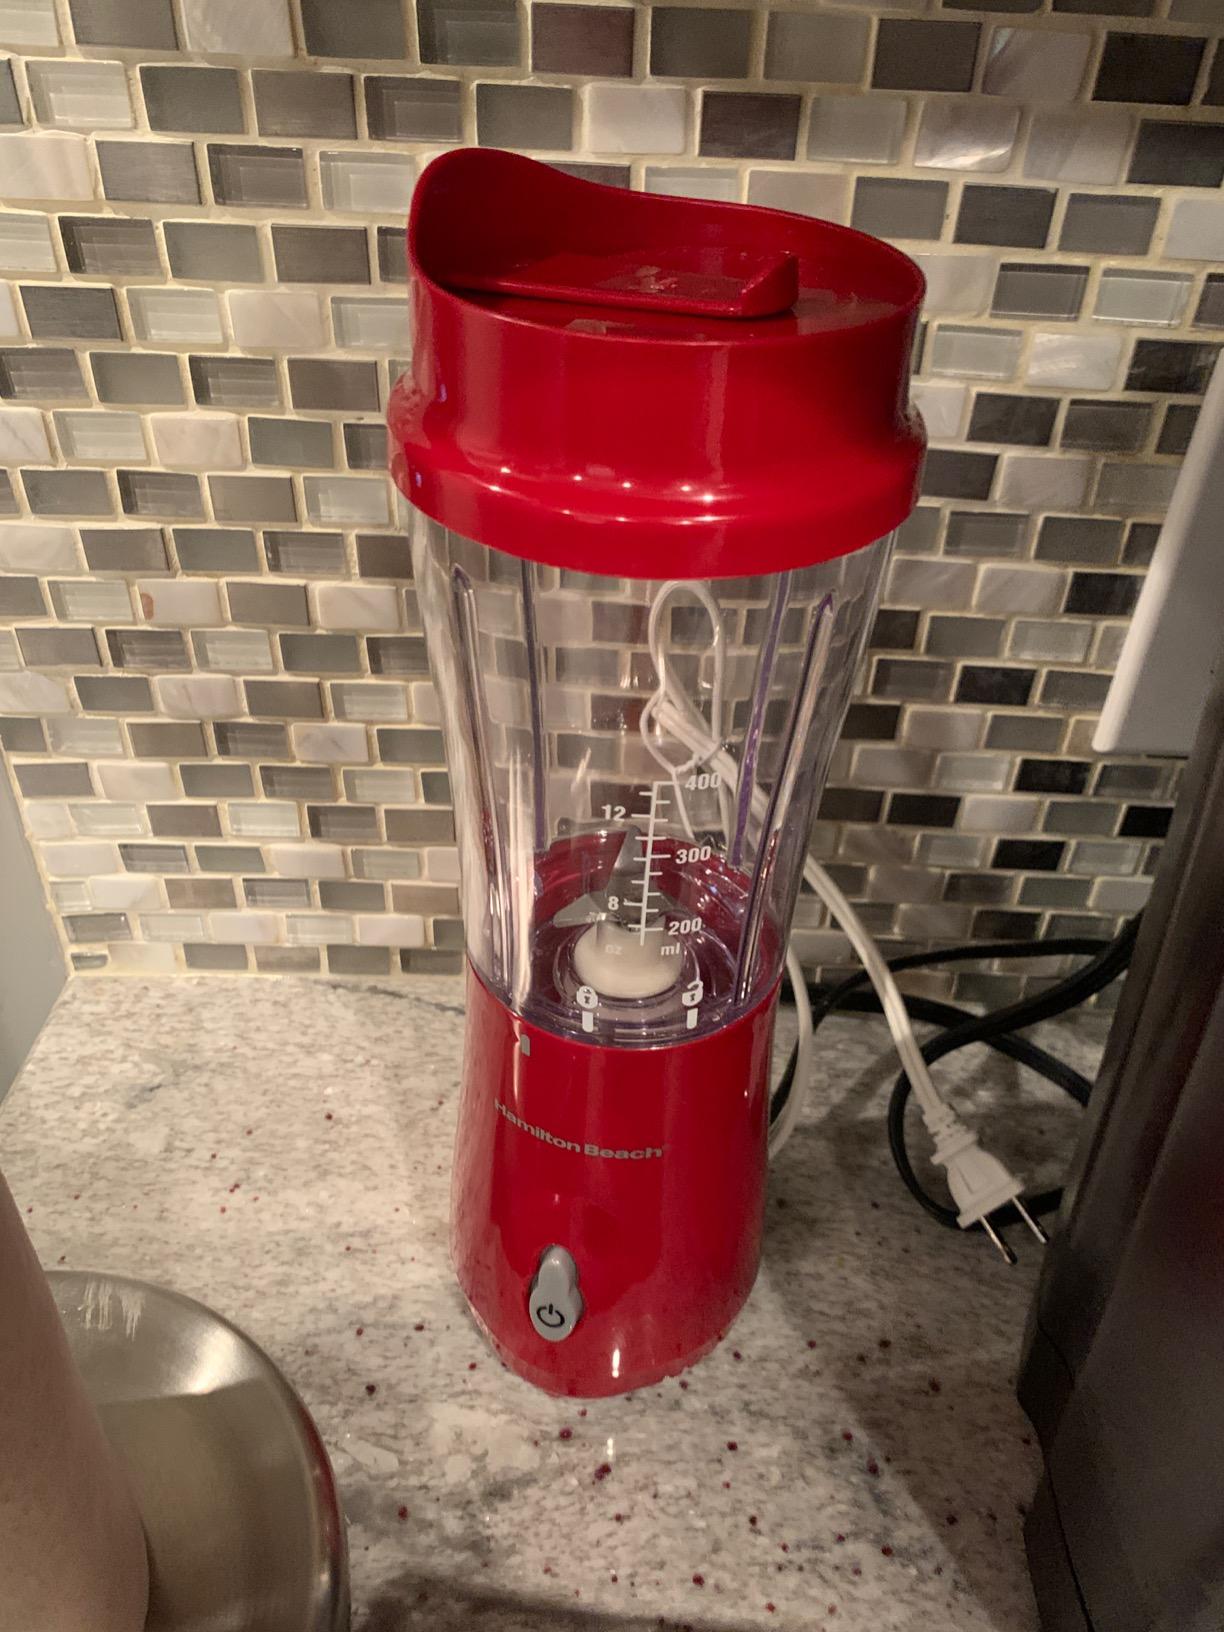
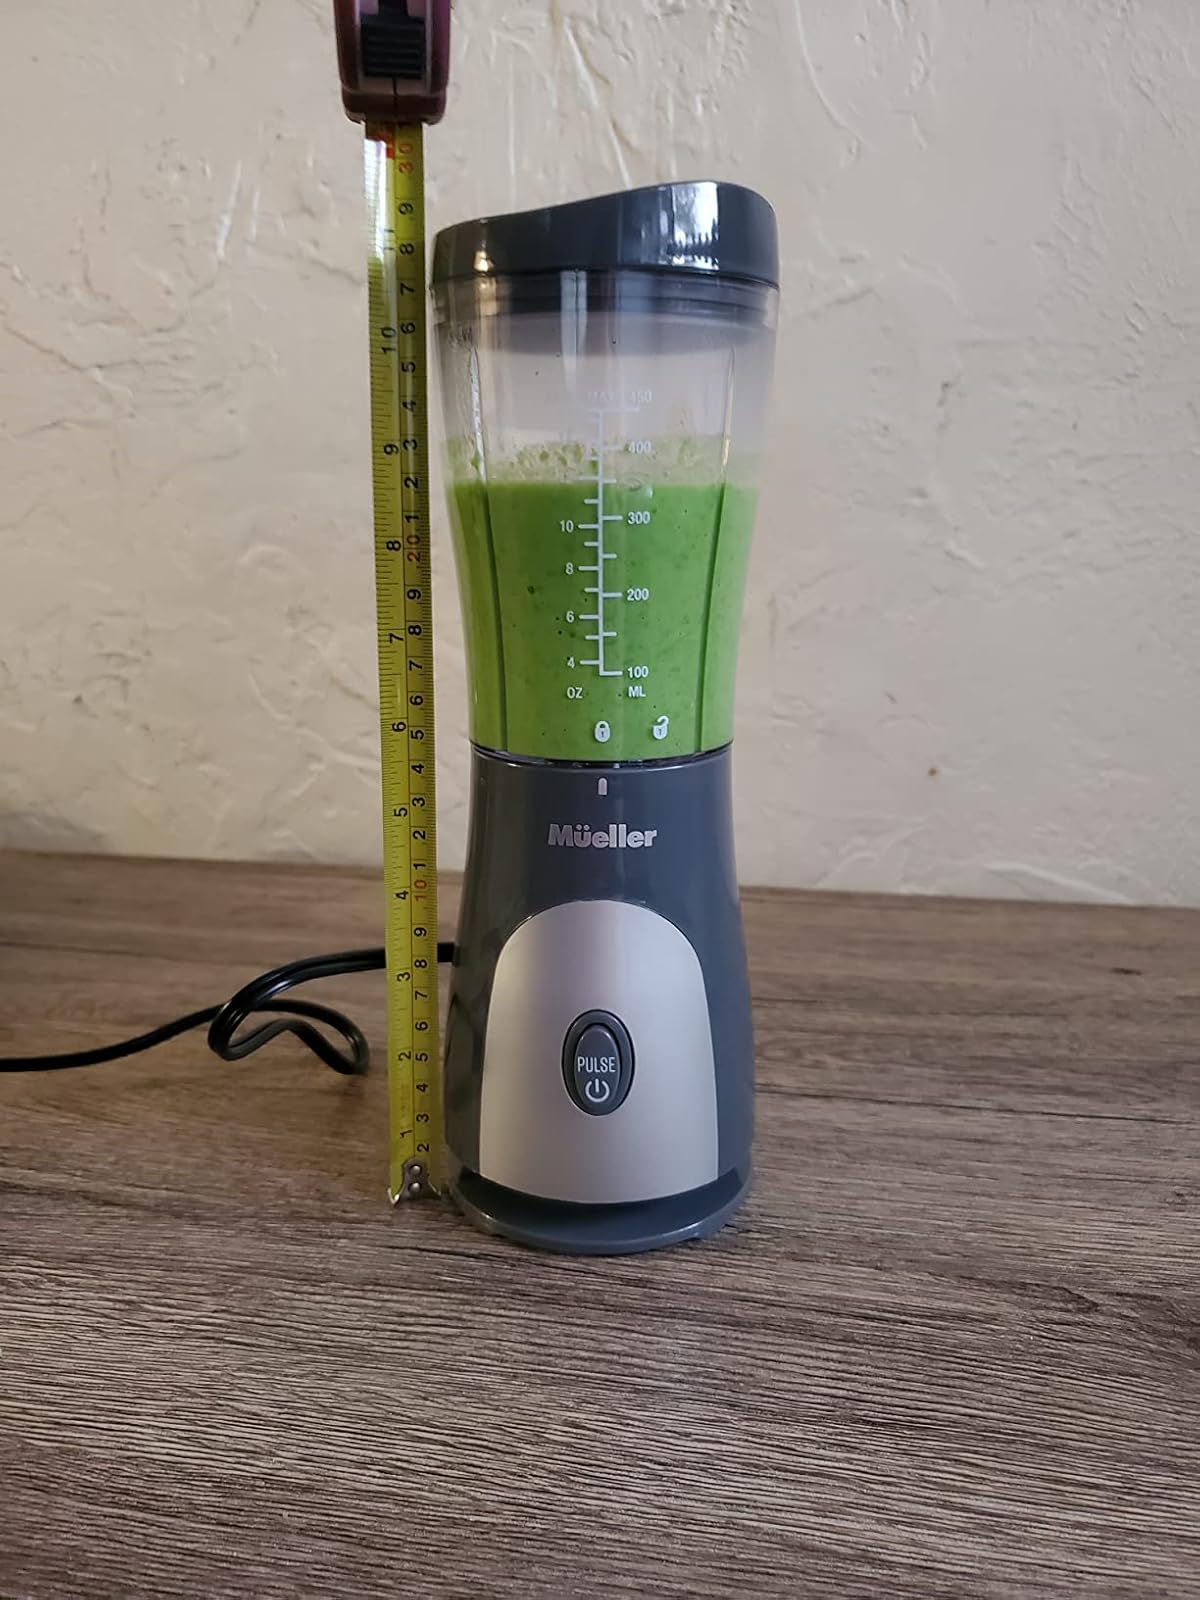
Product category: items_blender
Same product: no